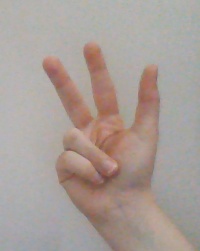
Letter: al